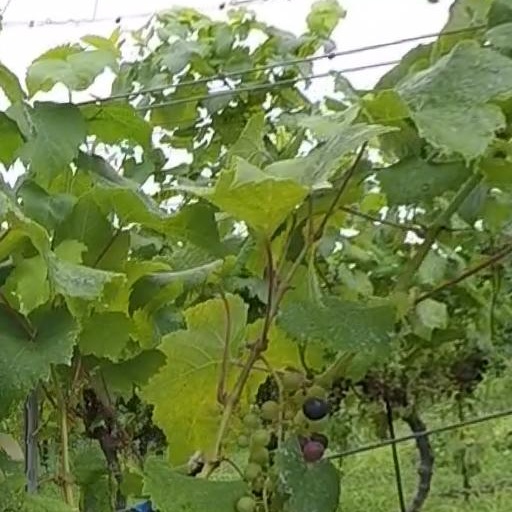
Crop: grape